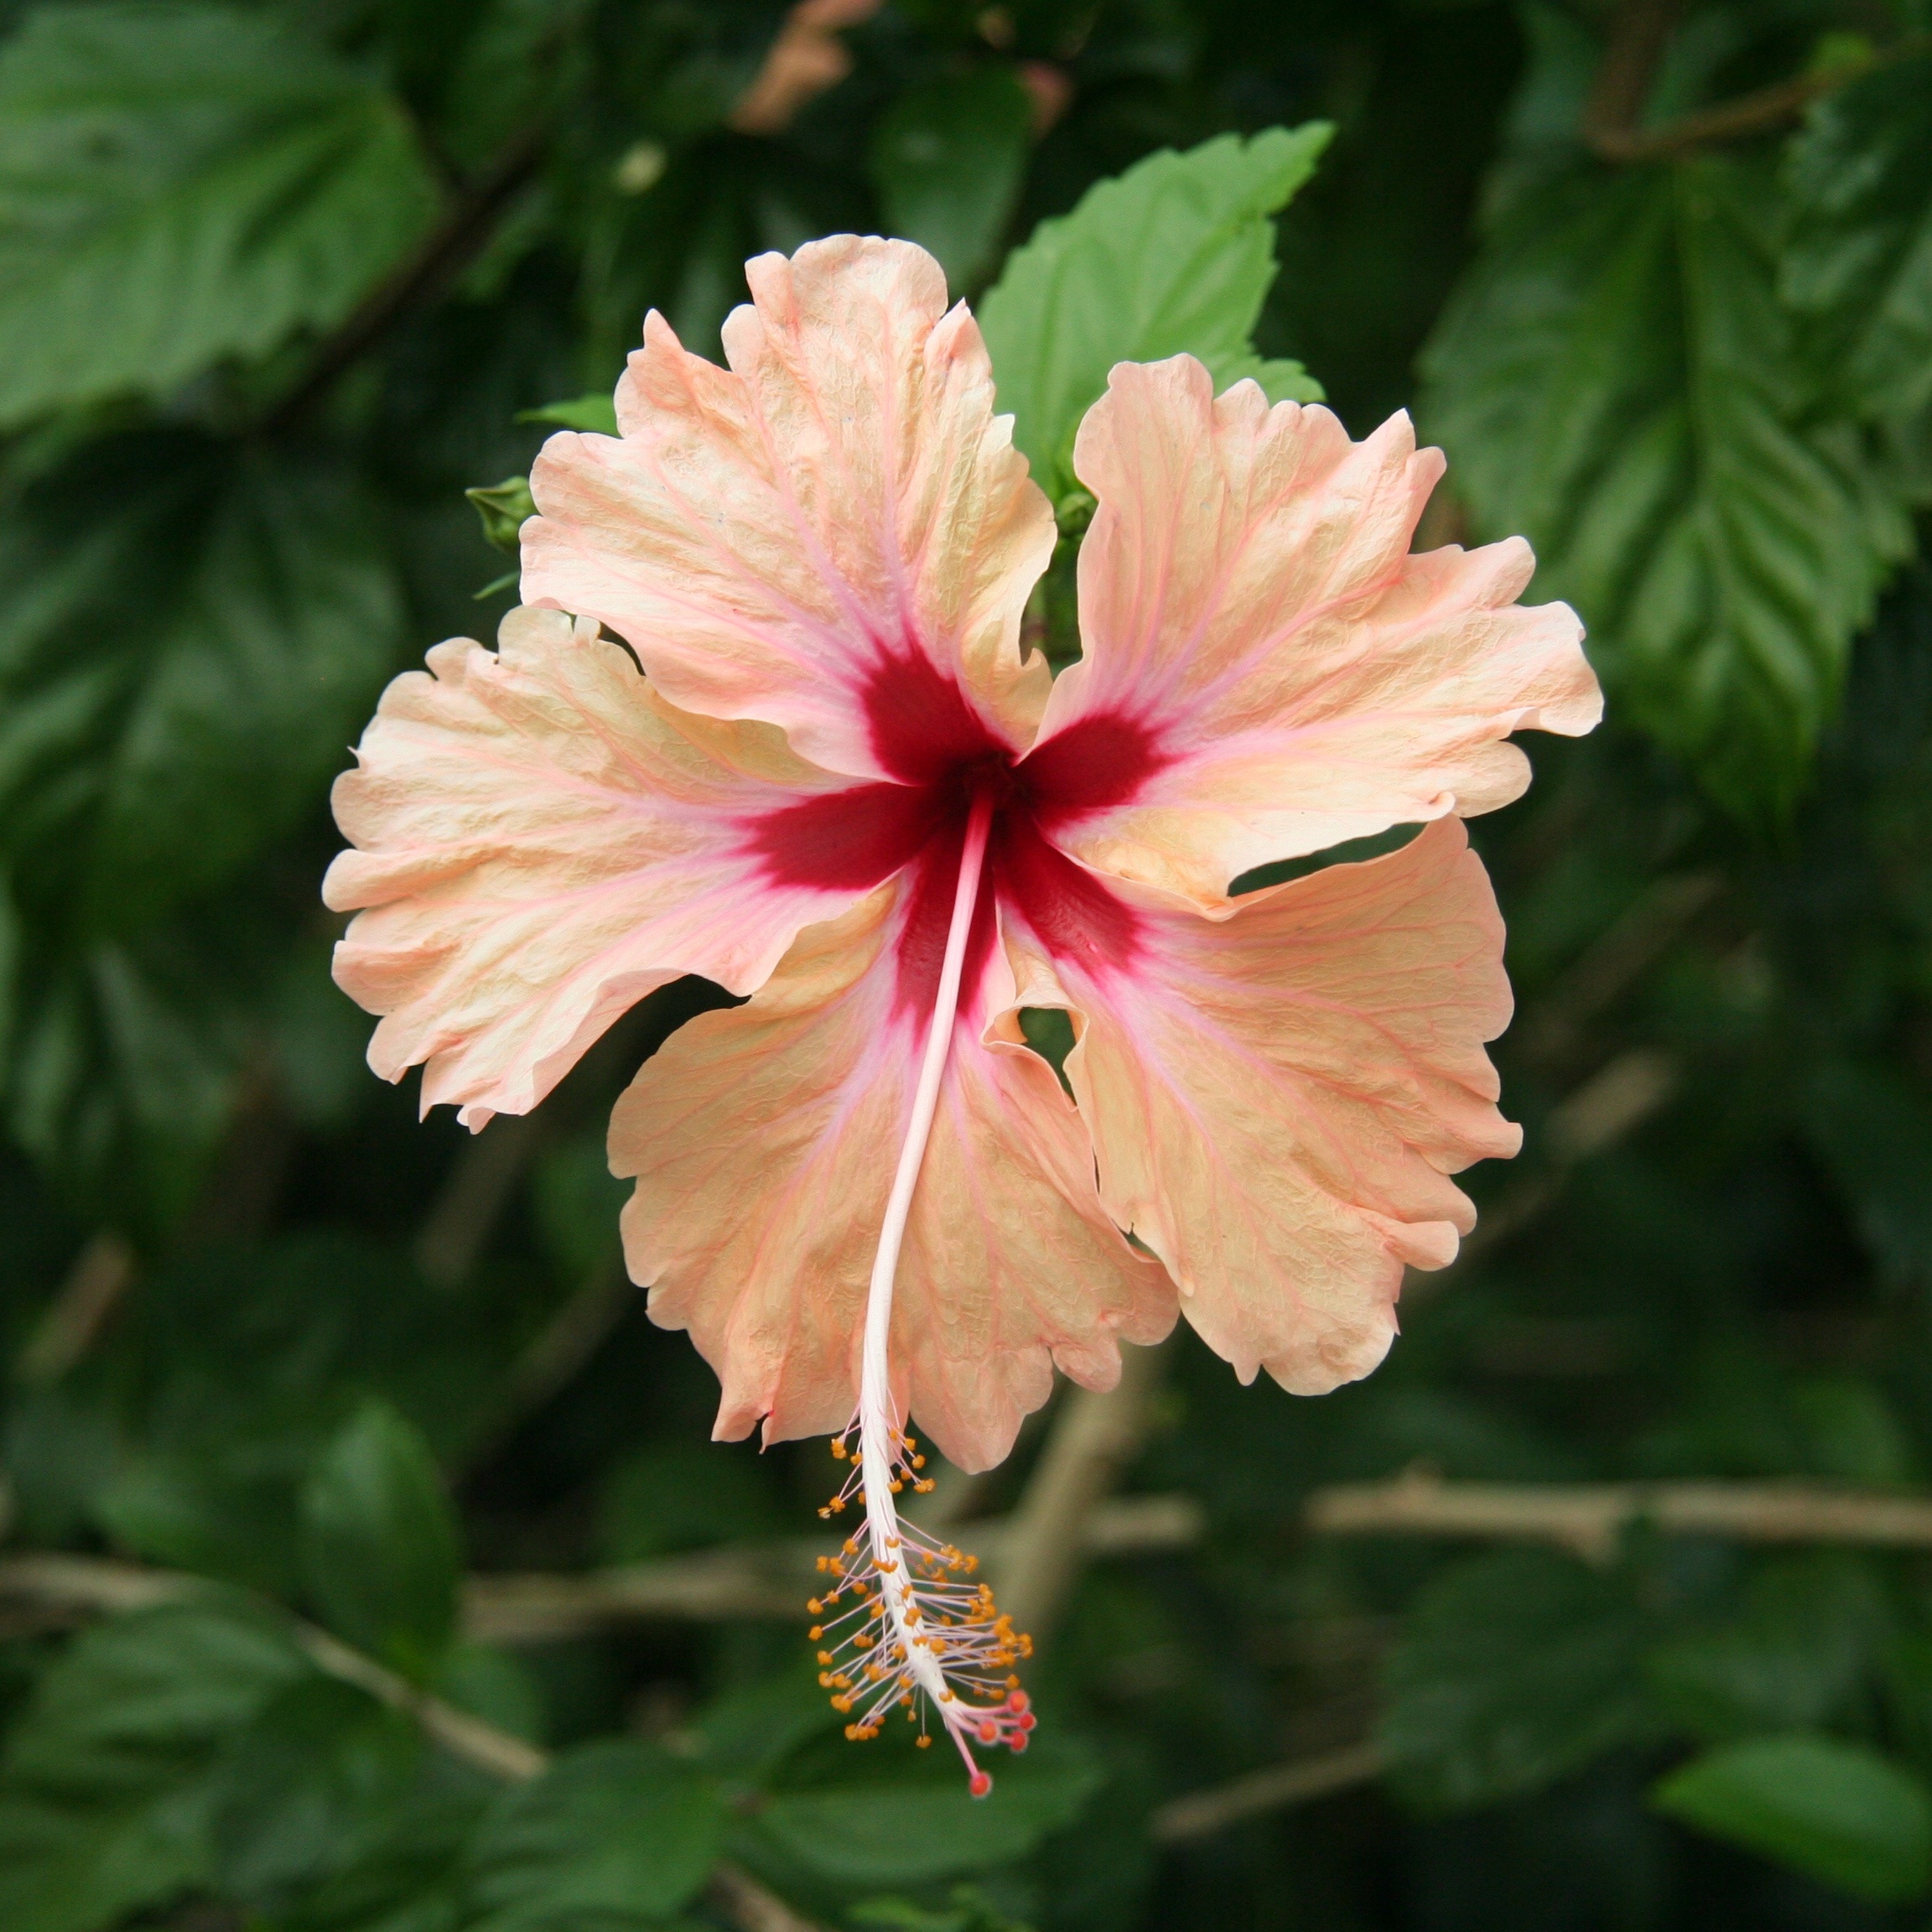
nature, blossom, plant, leaf, flower, petal, bloom, floral, green, jungle, tropical, botany, colorful, garden, pink, flora, botanical, geranium, shrub, exotic, hibiscus, malvales, flowering plant, tropical flowers, chinese hibiscus, annual plant, land plant, mallow family, geraniales